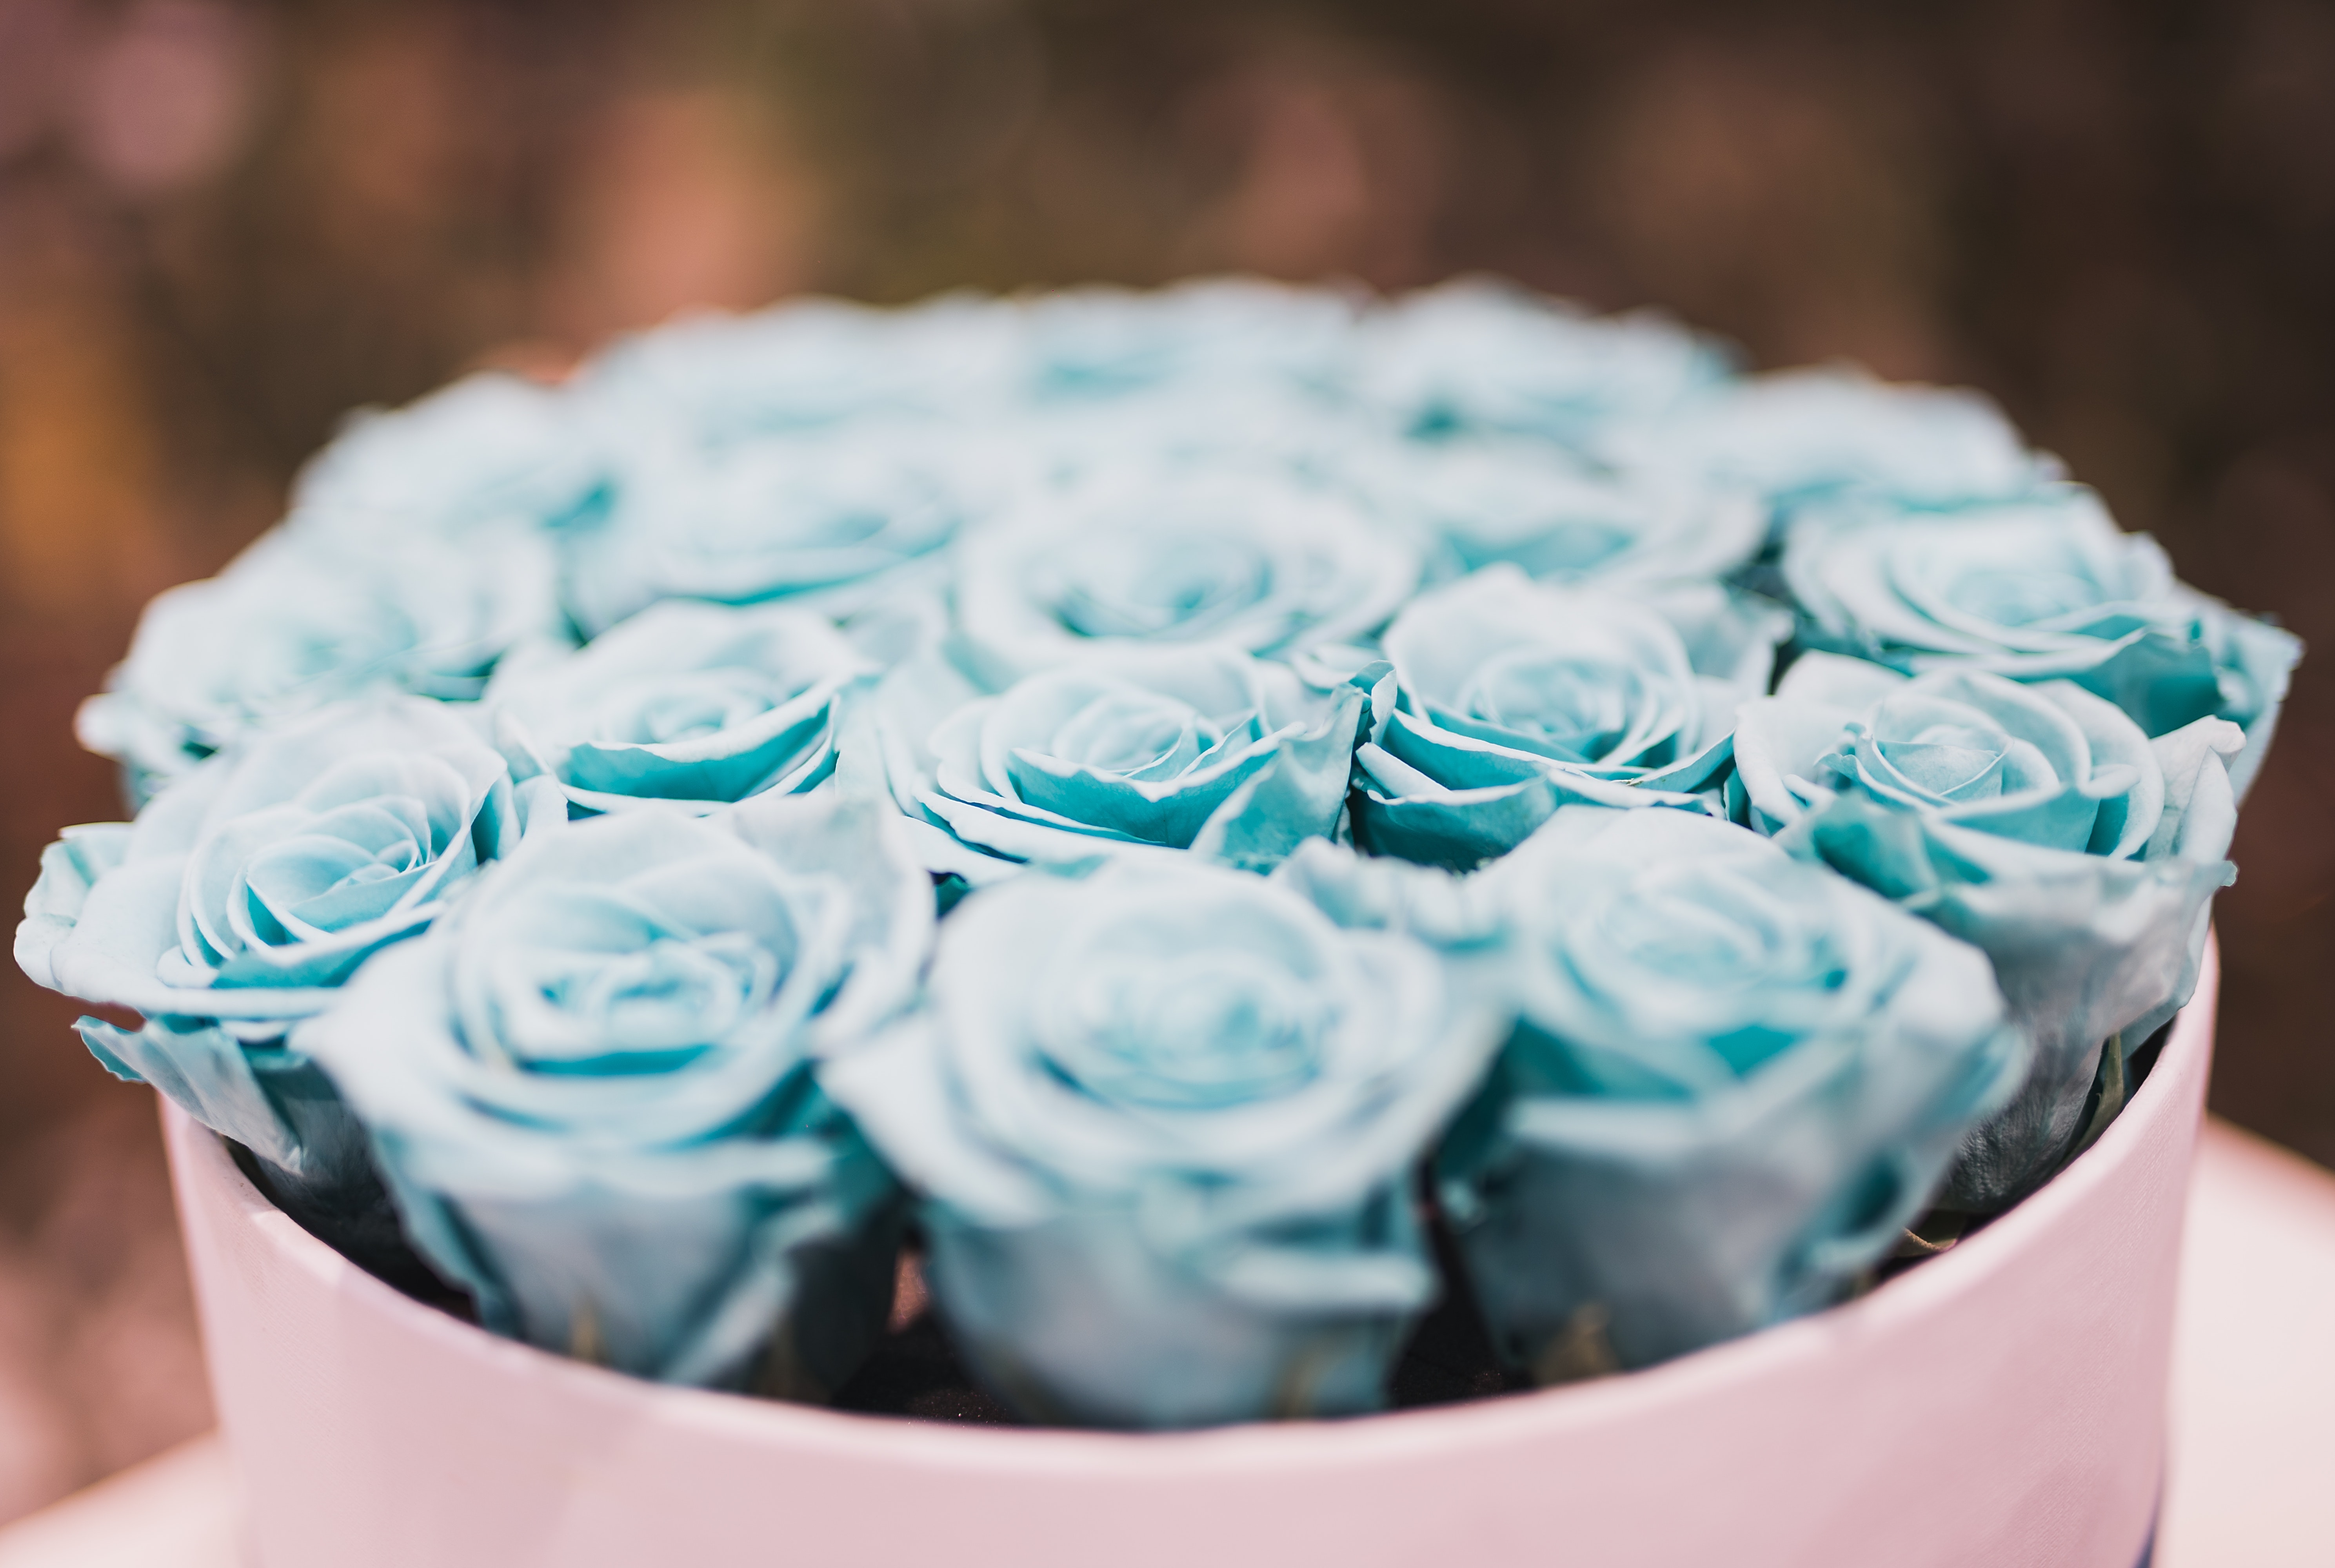
blue, turquoise, aqua, rose, garden roses, flower, teal, rose family, icing, plant, buttercream, bouquet, petal, rose order, dessert, cupcake, food